Road signs in the United Kingdom

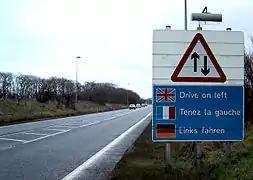
Multilingual sign in Kent

As part of its anti-invasion preparations during World War II, the British government instructed all navigational signposts and railway station signs to be removed, so as not to aid potential enemy ground movements. After the war ended, larger motoring associations embarked upon a programme to erect temporary road signs. These temporary signs, which were not required to conform to the standardisation laid down by the government, usually displayed the motoring association’s logo and colour-scheme.